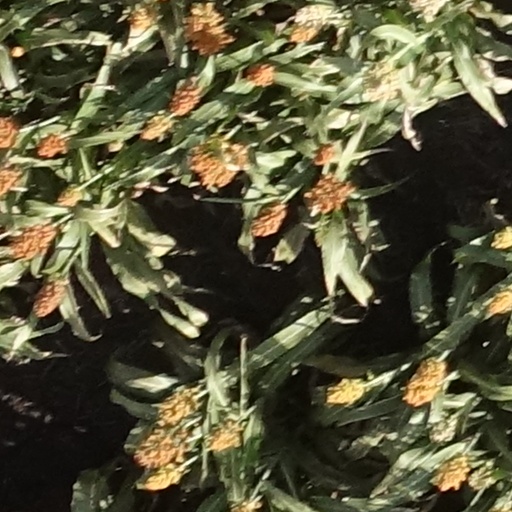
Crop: sorghum